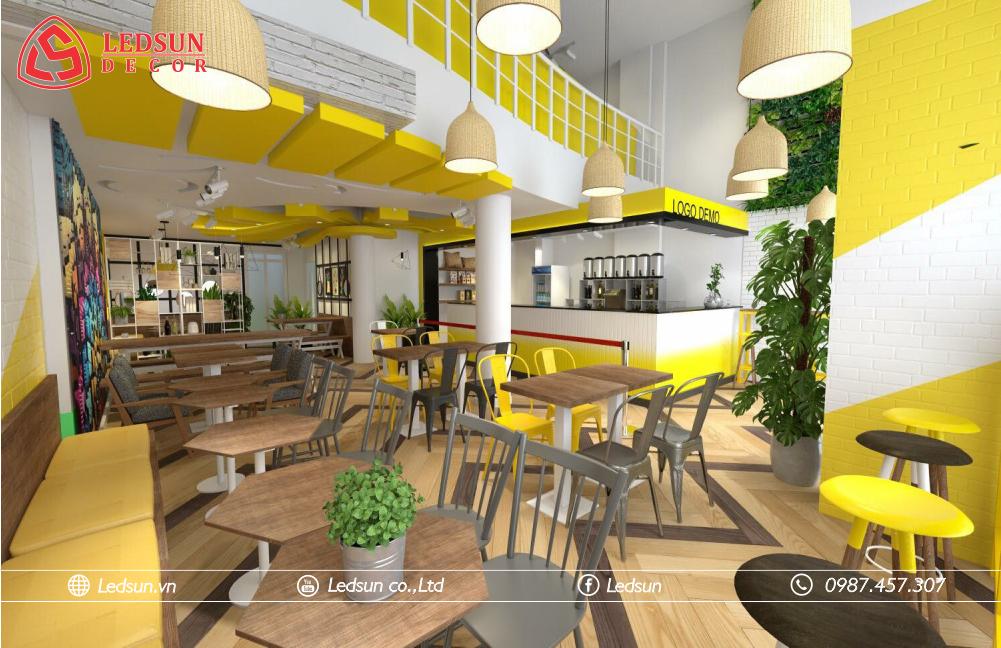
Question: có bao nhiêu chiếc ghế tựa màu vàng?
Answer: có bốn chiếc ghế tựa màu vàng